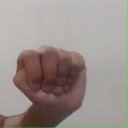
अक्षर: ठ